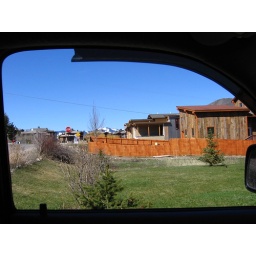
Don car view in front of house